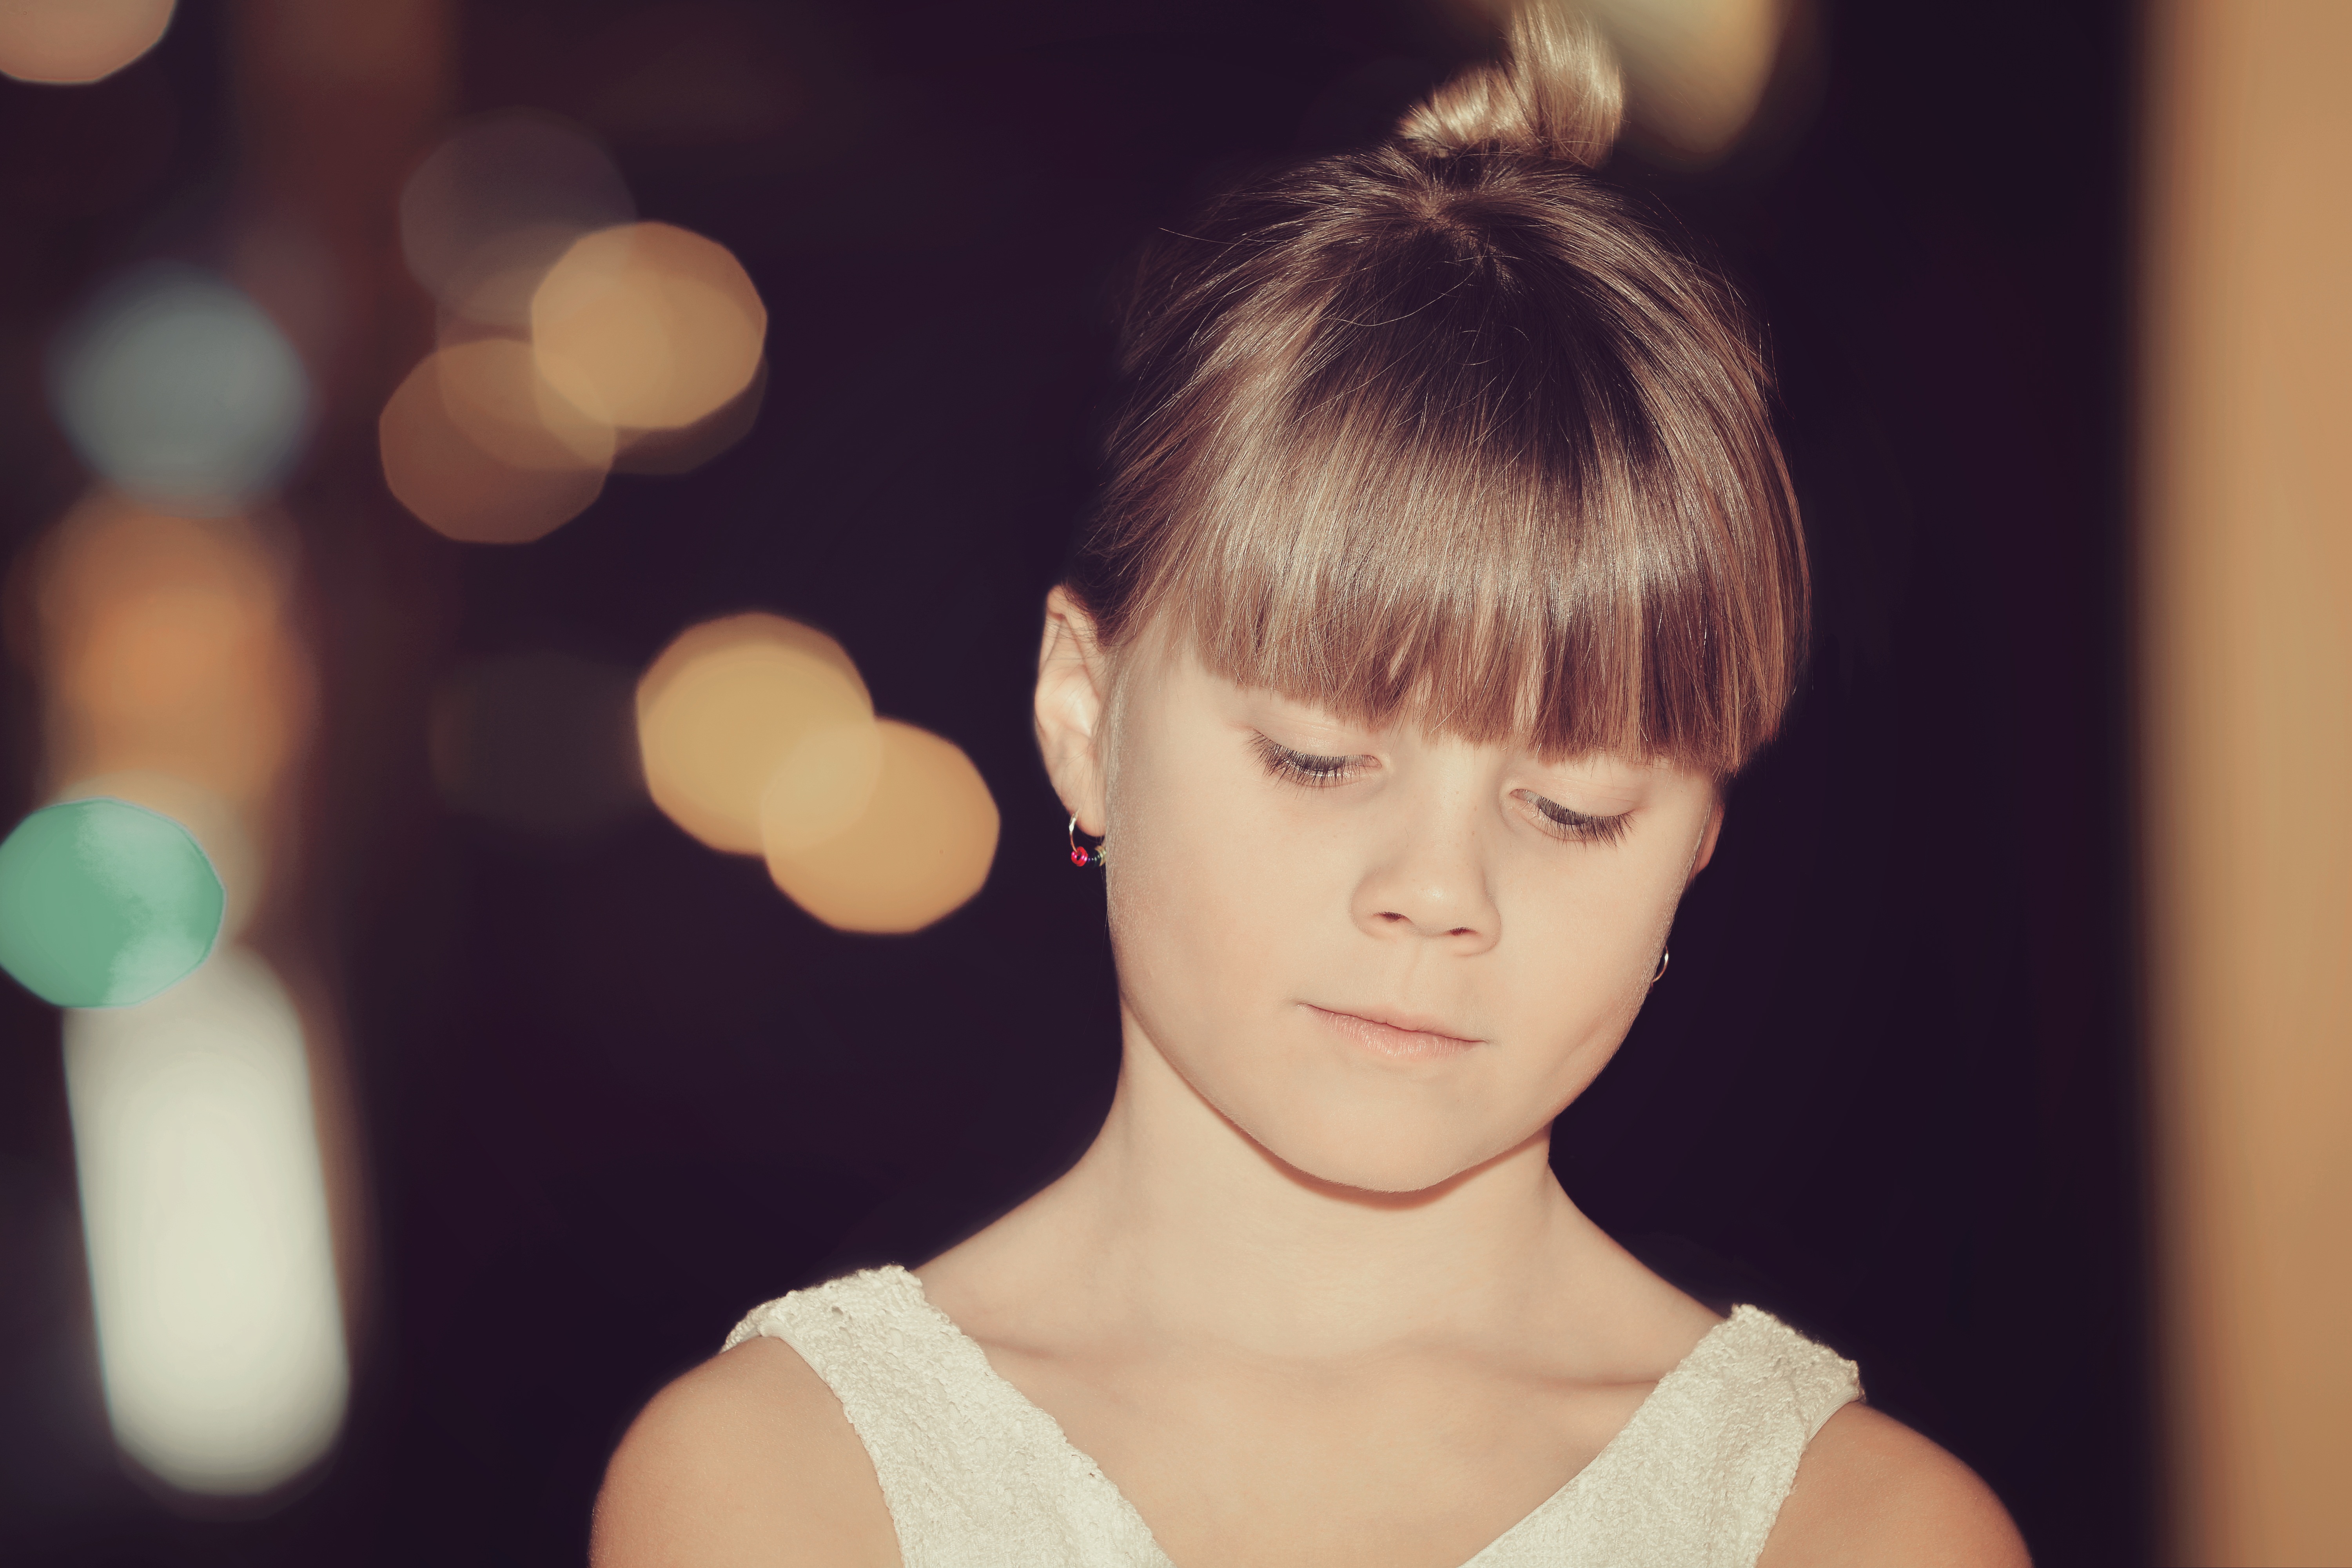
person, bokeh, girl, hair, photography, portrait, model, spring, color, child, fashion, bride, facial expression, hairstyle, smile, close up, face, nose, dress, eye, head, photograph, skin, beauty, organ, retro look, portrait photography